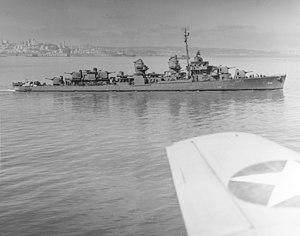
L'USS Hoel (DD-533) est un destroyer de classe Fletcher en service dans la Marine des États-Unis pendant la Seconde Guerre mondiale. Il est nommé en l'honneur du lieutenant commander William R. Hoel.
Cette liste dresse les plus grandes catastrophes maritimes pendant la Seconde Guerre mondiale au regard du nombre de victimes. Du fait de son contexte, une Seconde Guerre mondiale sanguinaire entachée de nombreux drames, ces catastrophes resteront longtemps quasi ignorées.